Armstrong Siddeley Sapphire

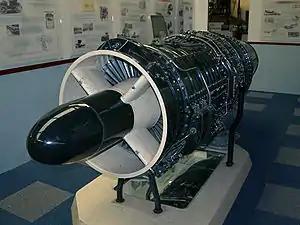
Preserved Armstrong Siddeley Sapphireat the Midland Air Museum

The Armstrong Siddeley Sapphire is a British turbojet engine that was produced by Armstrong Siddeley in the 1950s. It was the ultimate development of work that had started as the Metrovick F.2 in 1940, evolving into an advanced axial flow design with an annular combustion chamber that developed over . It powered early versions of the Hawker Hunter and Handley Page Victor, and every Gloster Javelin. Production was also started under licence in the United States by Wright Aeronautical as the J65, powering a number of US designs. The Sapphire's primary competitor was the Rolls-Royce Avon.